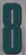
Number: 8